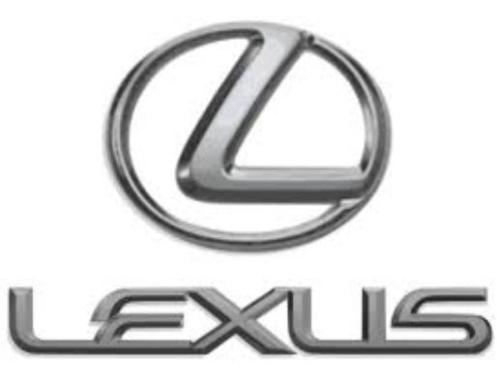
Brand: lexus-2
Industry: Transportation